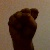
The image shows a hand gesture representing the letter 'S' in Indian Sign Language.